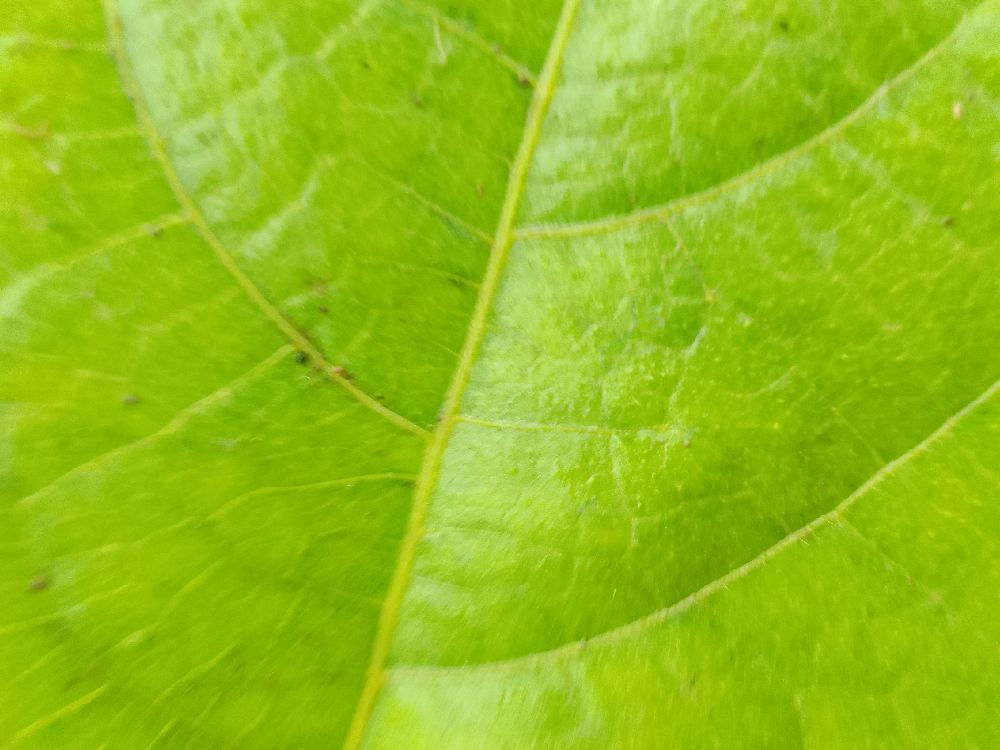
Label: healthy